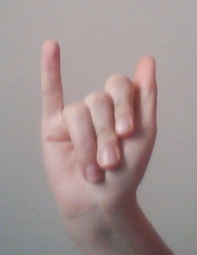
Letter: meem